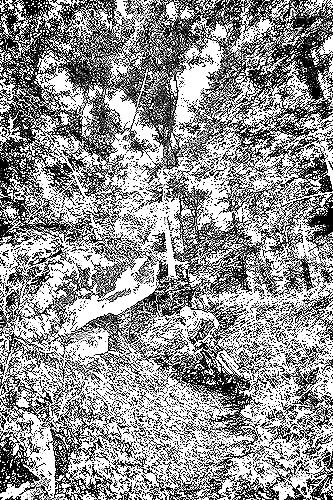
Portrait style: Sketch Portrait